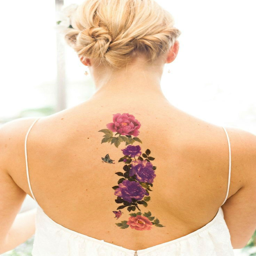
sassy tattoo designs for the spine